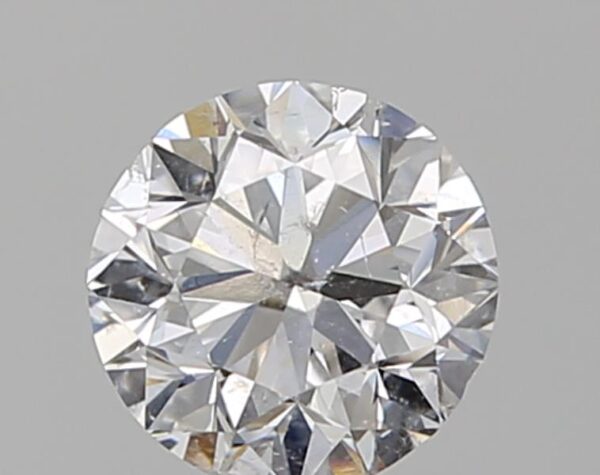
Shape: round
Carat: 0.7
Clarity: SI2
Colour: D
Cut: GD
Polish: EX
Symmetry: VG
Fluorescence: F
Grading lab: GIA
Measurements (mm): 5.46 x 5.53 x 3.57